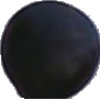
Label: blue_grape